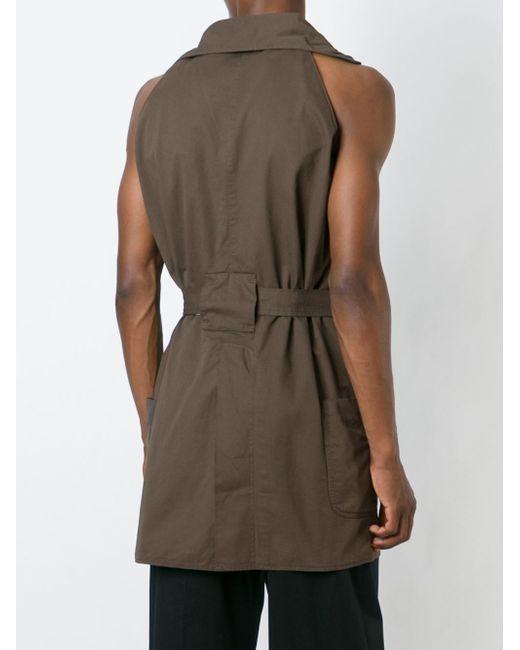
Safari-Kleid mit Taschen zum Binden